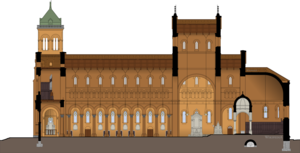
La Cathédrale de l'Immaculée-Conception de Medellín ou Cathédrale métropolitaine de Medellín est une cathédrale ainsi qu'une basilique de la Colombie, située à Medellín dont elle est la principale église. Elle est également surnommée Cathédrale de Villanueva.